Korean–Jurchen border conflicts

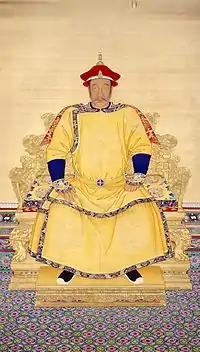
Nurhaci

Nurhaci, who was originally a vassalage to the Ming dynasty, made efforts to unify the Jurchen tribes including the Jianzhou, Haixi and Wild Jurchens. He offered the Ming dynasty to send Jianzhou Jurchen troops into Korea to fight against the Japanese forces during the Japanese invasions of Korea in the 1590s. The Ming dynasty was still fully recognized by Nurhaci as his overlord since he did not send this message to Joseon and only to the Ming. Nurhaci's offer to fight against the Japanese was denied due to misgivings from the Koreans, but the Ming awarded Nurhaci the title of dragon-tiger general (龍虎將軍) along with another Jurchen leader.